John T. Noonan Jr.

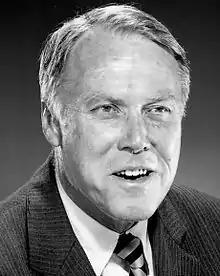

John Thomas Noonan Jr. (October 24, 1926 – April 17, 2017) was a United States circuit judge of the United States Court of Appeals for the Ninth Circuit.